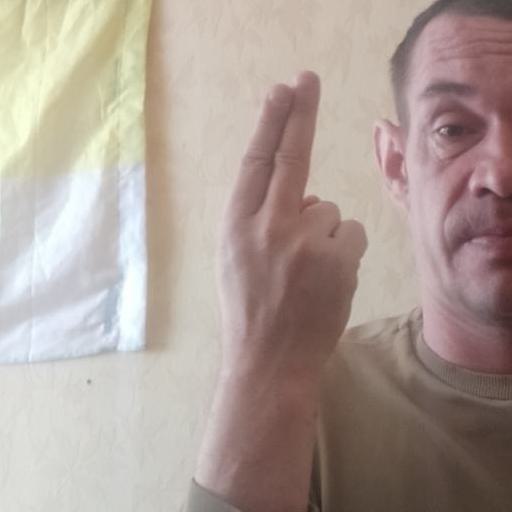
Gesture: two_up_inverted